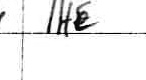
Label: the